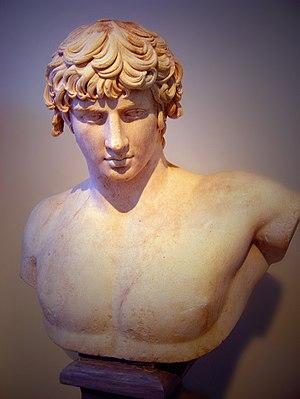
Buste d'Antinous. Marbre de Thasos, trouvé à Patras
Antinoüs est un jeune homme originaire de Bithynie ayant vécu au IIᵉ siècle apr. J.-C., plus connu comme favori et amant de l'empereur romain Hadrien. Il meurt âgé de 20 ans environ, noyé dans le Nil, dans des circonstances qui restent mystérieuses. Divinisé par Hadrien, Antinoüs est représenté par un grand nombre d'œuvres d'art qui en font l'un des visages les plus célèbres de l'Antiquité.
Bélénos est un dieu gaulois mentionné dans de nombreuses inscriptions mises au jour en Gaule cisalpine, en Gaule transalpine, en Illyrie et en Norique. Cette divinité a des correspondants évidents dans la mythologie celtique, à commencer par Grannos, Grannus en latin, chez les autres peuples celtes du continent. Il est parfois désigné par le théonyme de Maponos, c'est-à-dire le grand fils, qui rappelle le Mabon gallois. Il a les mêmes pouvoirs curatifs que le Diancecht irlandais. Sa parèdre continentale est la déesse Belisama, « la très brillante ou très rayonnante ».
Le musée national archéologique d’Athènes est le principal musée archéologique de Grèce. Il dépend directement du Directorat général des antiquités rattaché au ministère grec de la Culture. Il est dirigé par Georgios Kakavas. Il possède l’une des plus vastes collections d’antiquités grecques au monde. Il abrite plus de 20 000 objets datant de la préhistoire à la fin de l'Antiquité venus de l'ensemble de la Grèce.